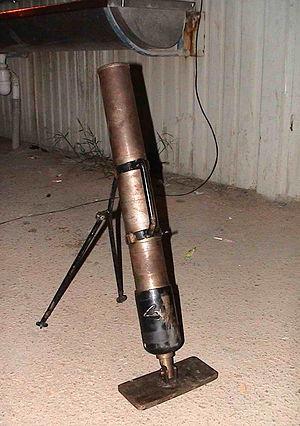
L'économie palestinienne est avant tout dépendante de l’évolution du processus de paix au Proche-Orient. 80 % des échanges extérieurs et du déficit sont réalisés avec Israël. Le déficit commercial palestinien est passé de 800 millions de dollars en 1990 à 1,4 milliard de dollars en 1996 et à 1,7 milliard en 1998. Autre dépendance: celle à l’égard du secteur agricole. Il a représenté jusqu’aux années 1990, un quart du produit national brut et employait 40 % de la population active palestinienne. Si sa part s’est réduite en 1993 à 15 % du PNB et 22 % de la population active, c’est toujours plus que l’industrie qui souffre d’infrastructures et d’investissements publics et privés insuffisants. L’économie palestinienne dépend également fortement de l’aide internationale.